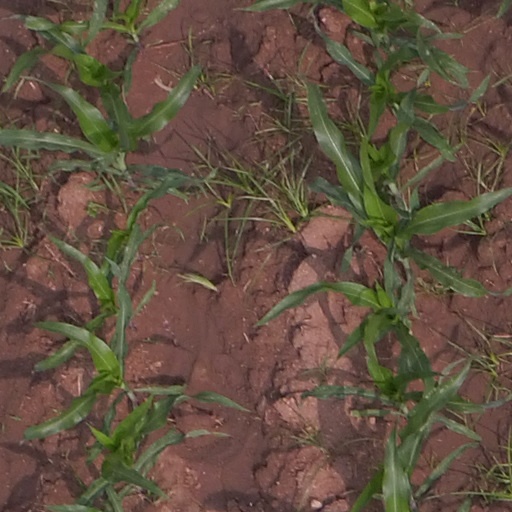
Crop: maize; corn